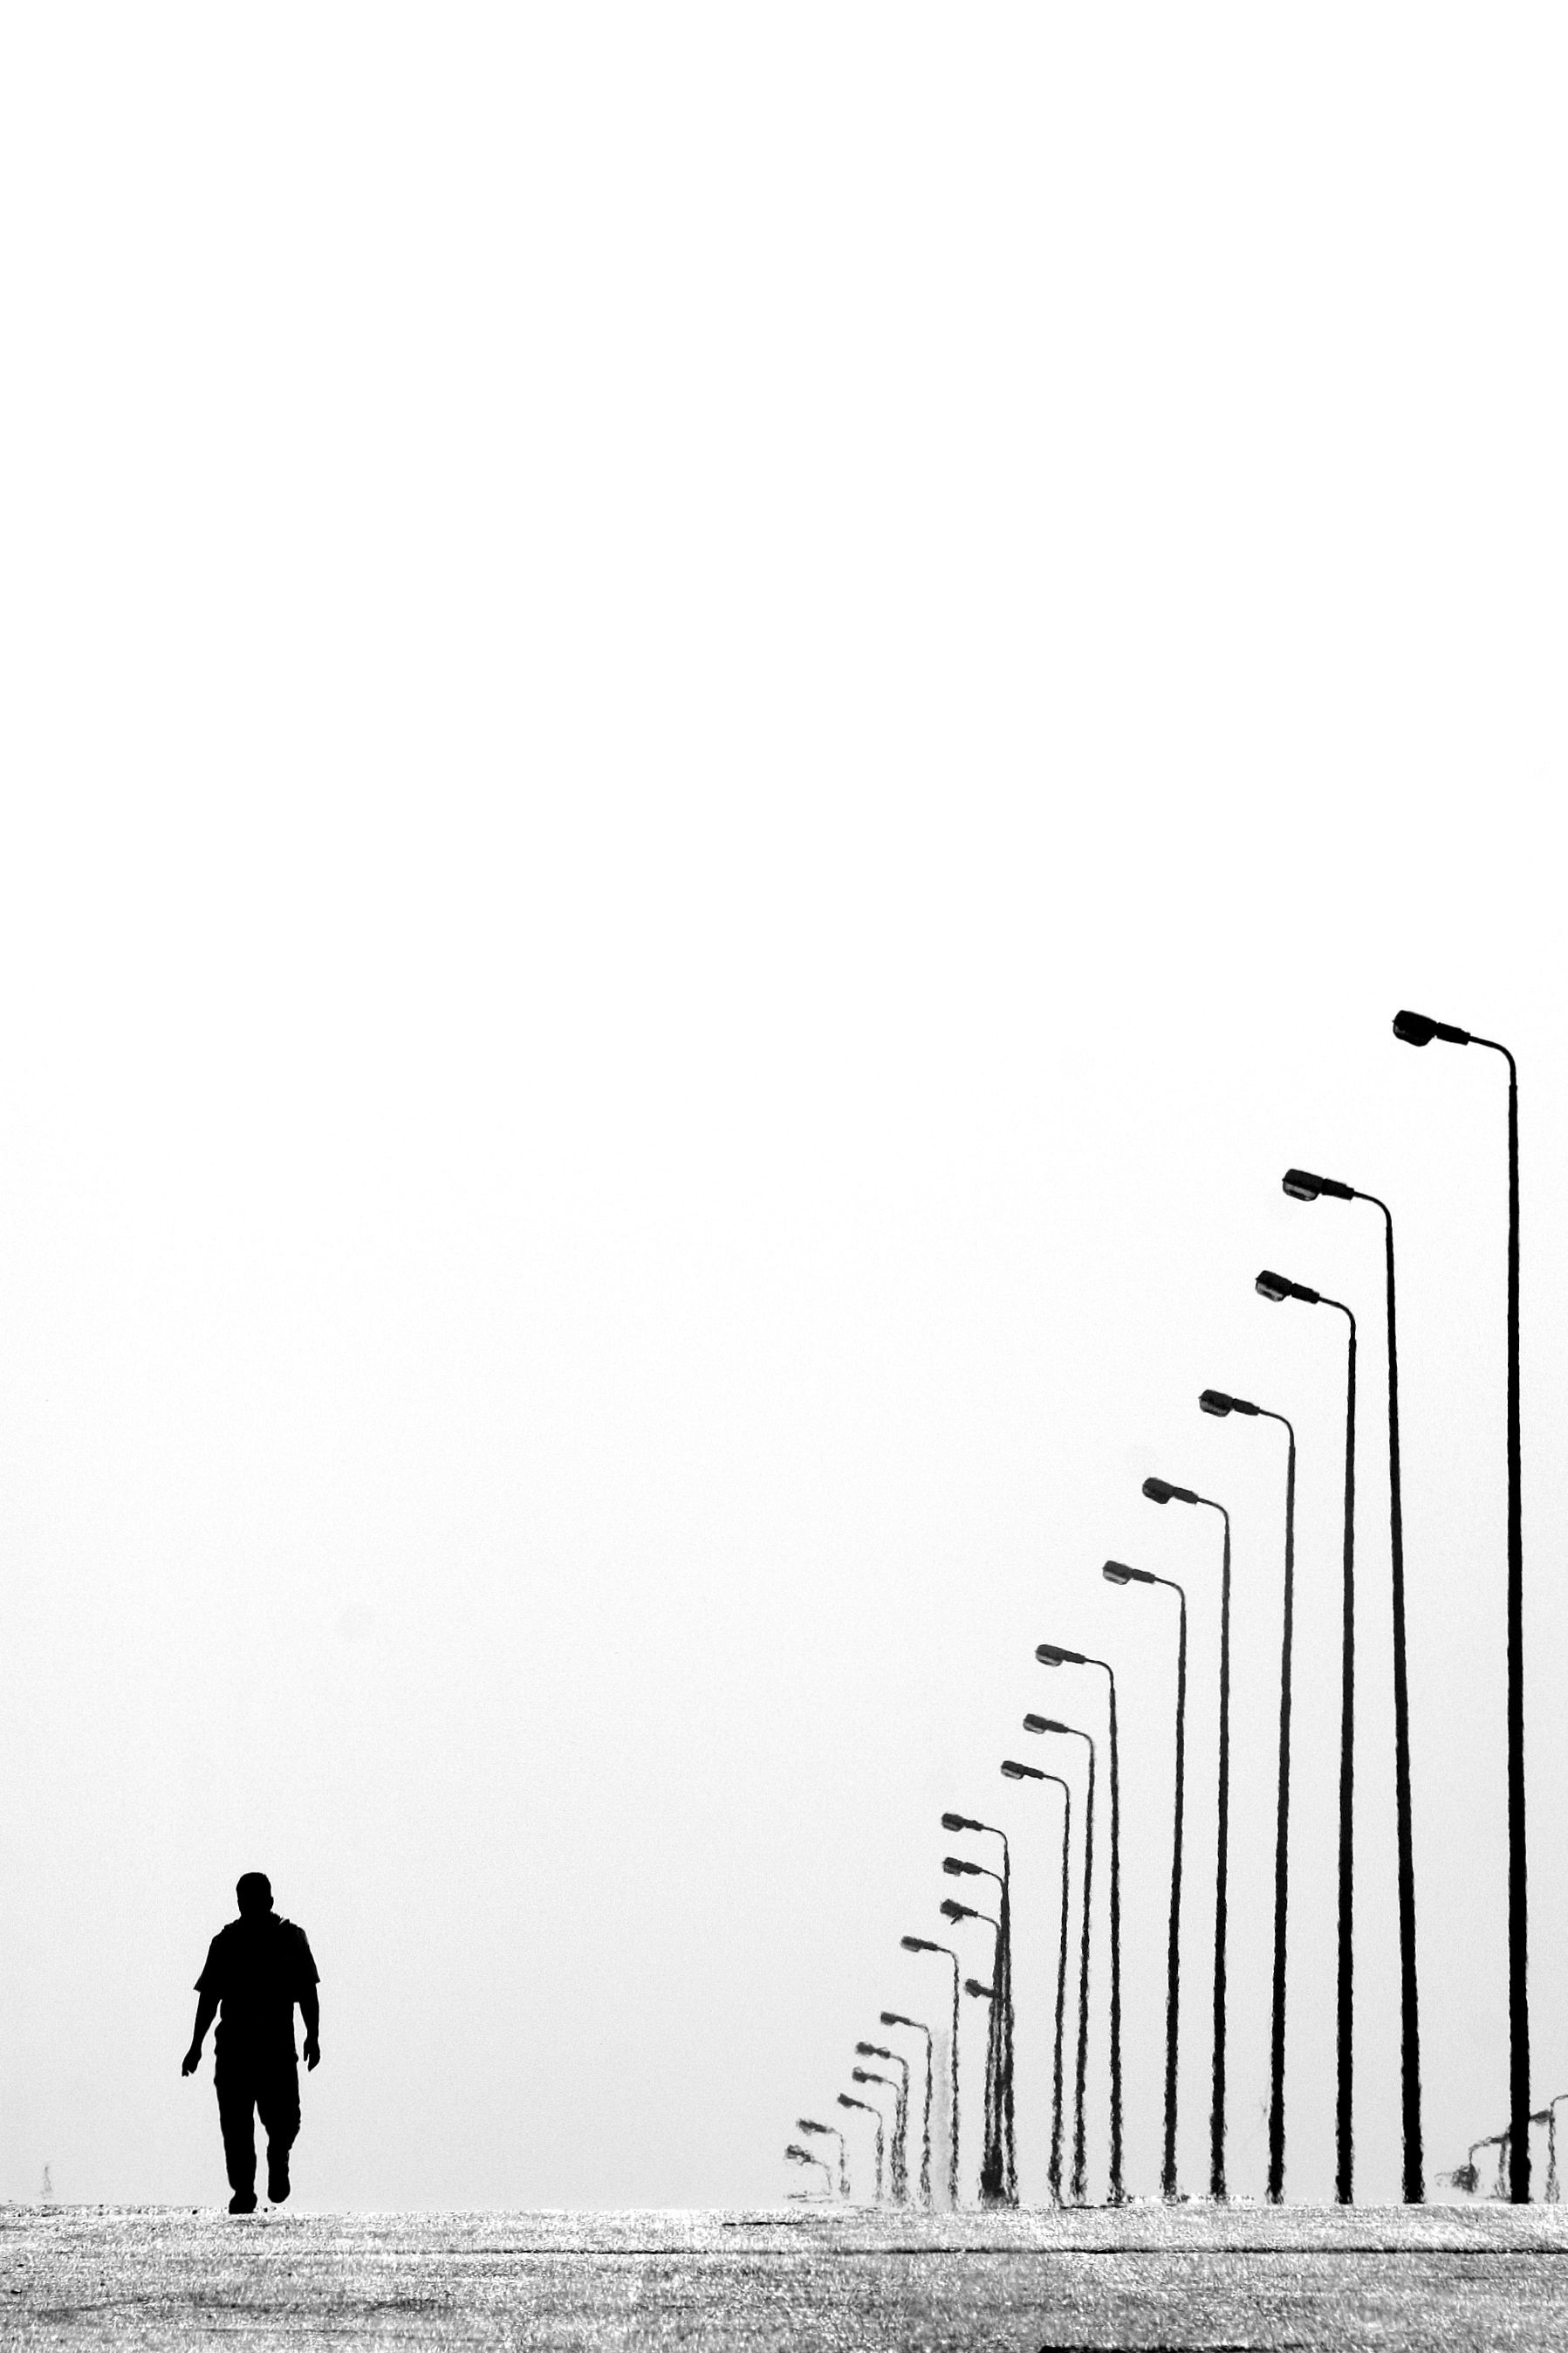
alone, lampposts, lamps, man, road, street lamps, walking